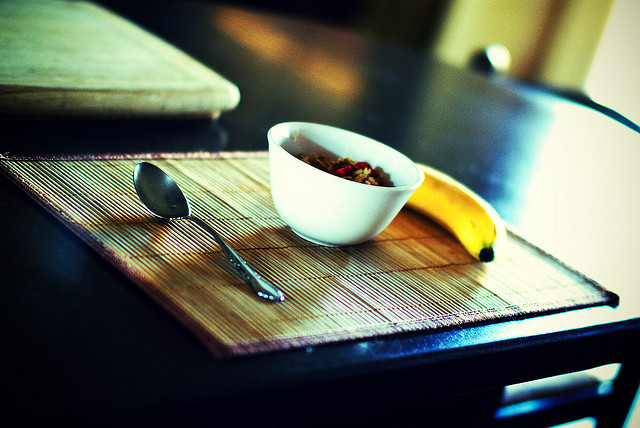
user: Given an image and a question. Answer the question in a short answer. Question: What is the placemat on the table made from? Short Answer:
assistant: bamboo